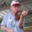
Label: man